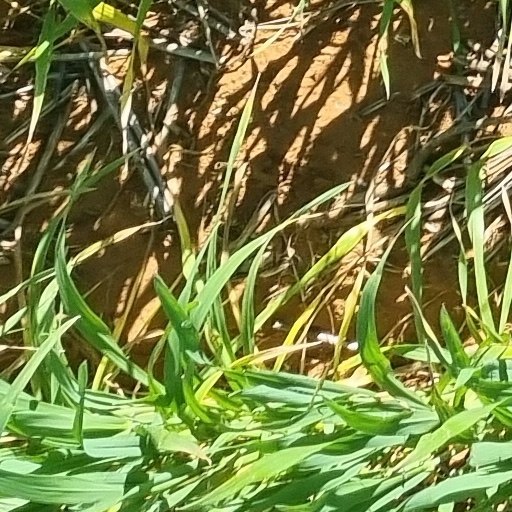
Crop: wheat